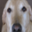
Label: dog